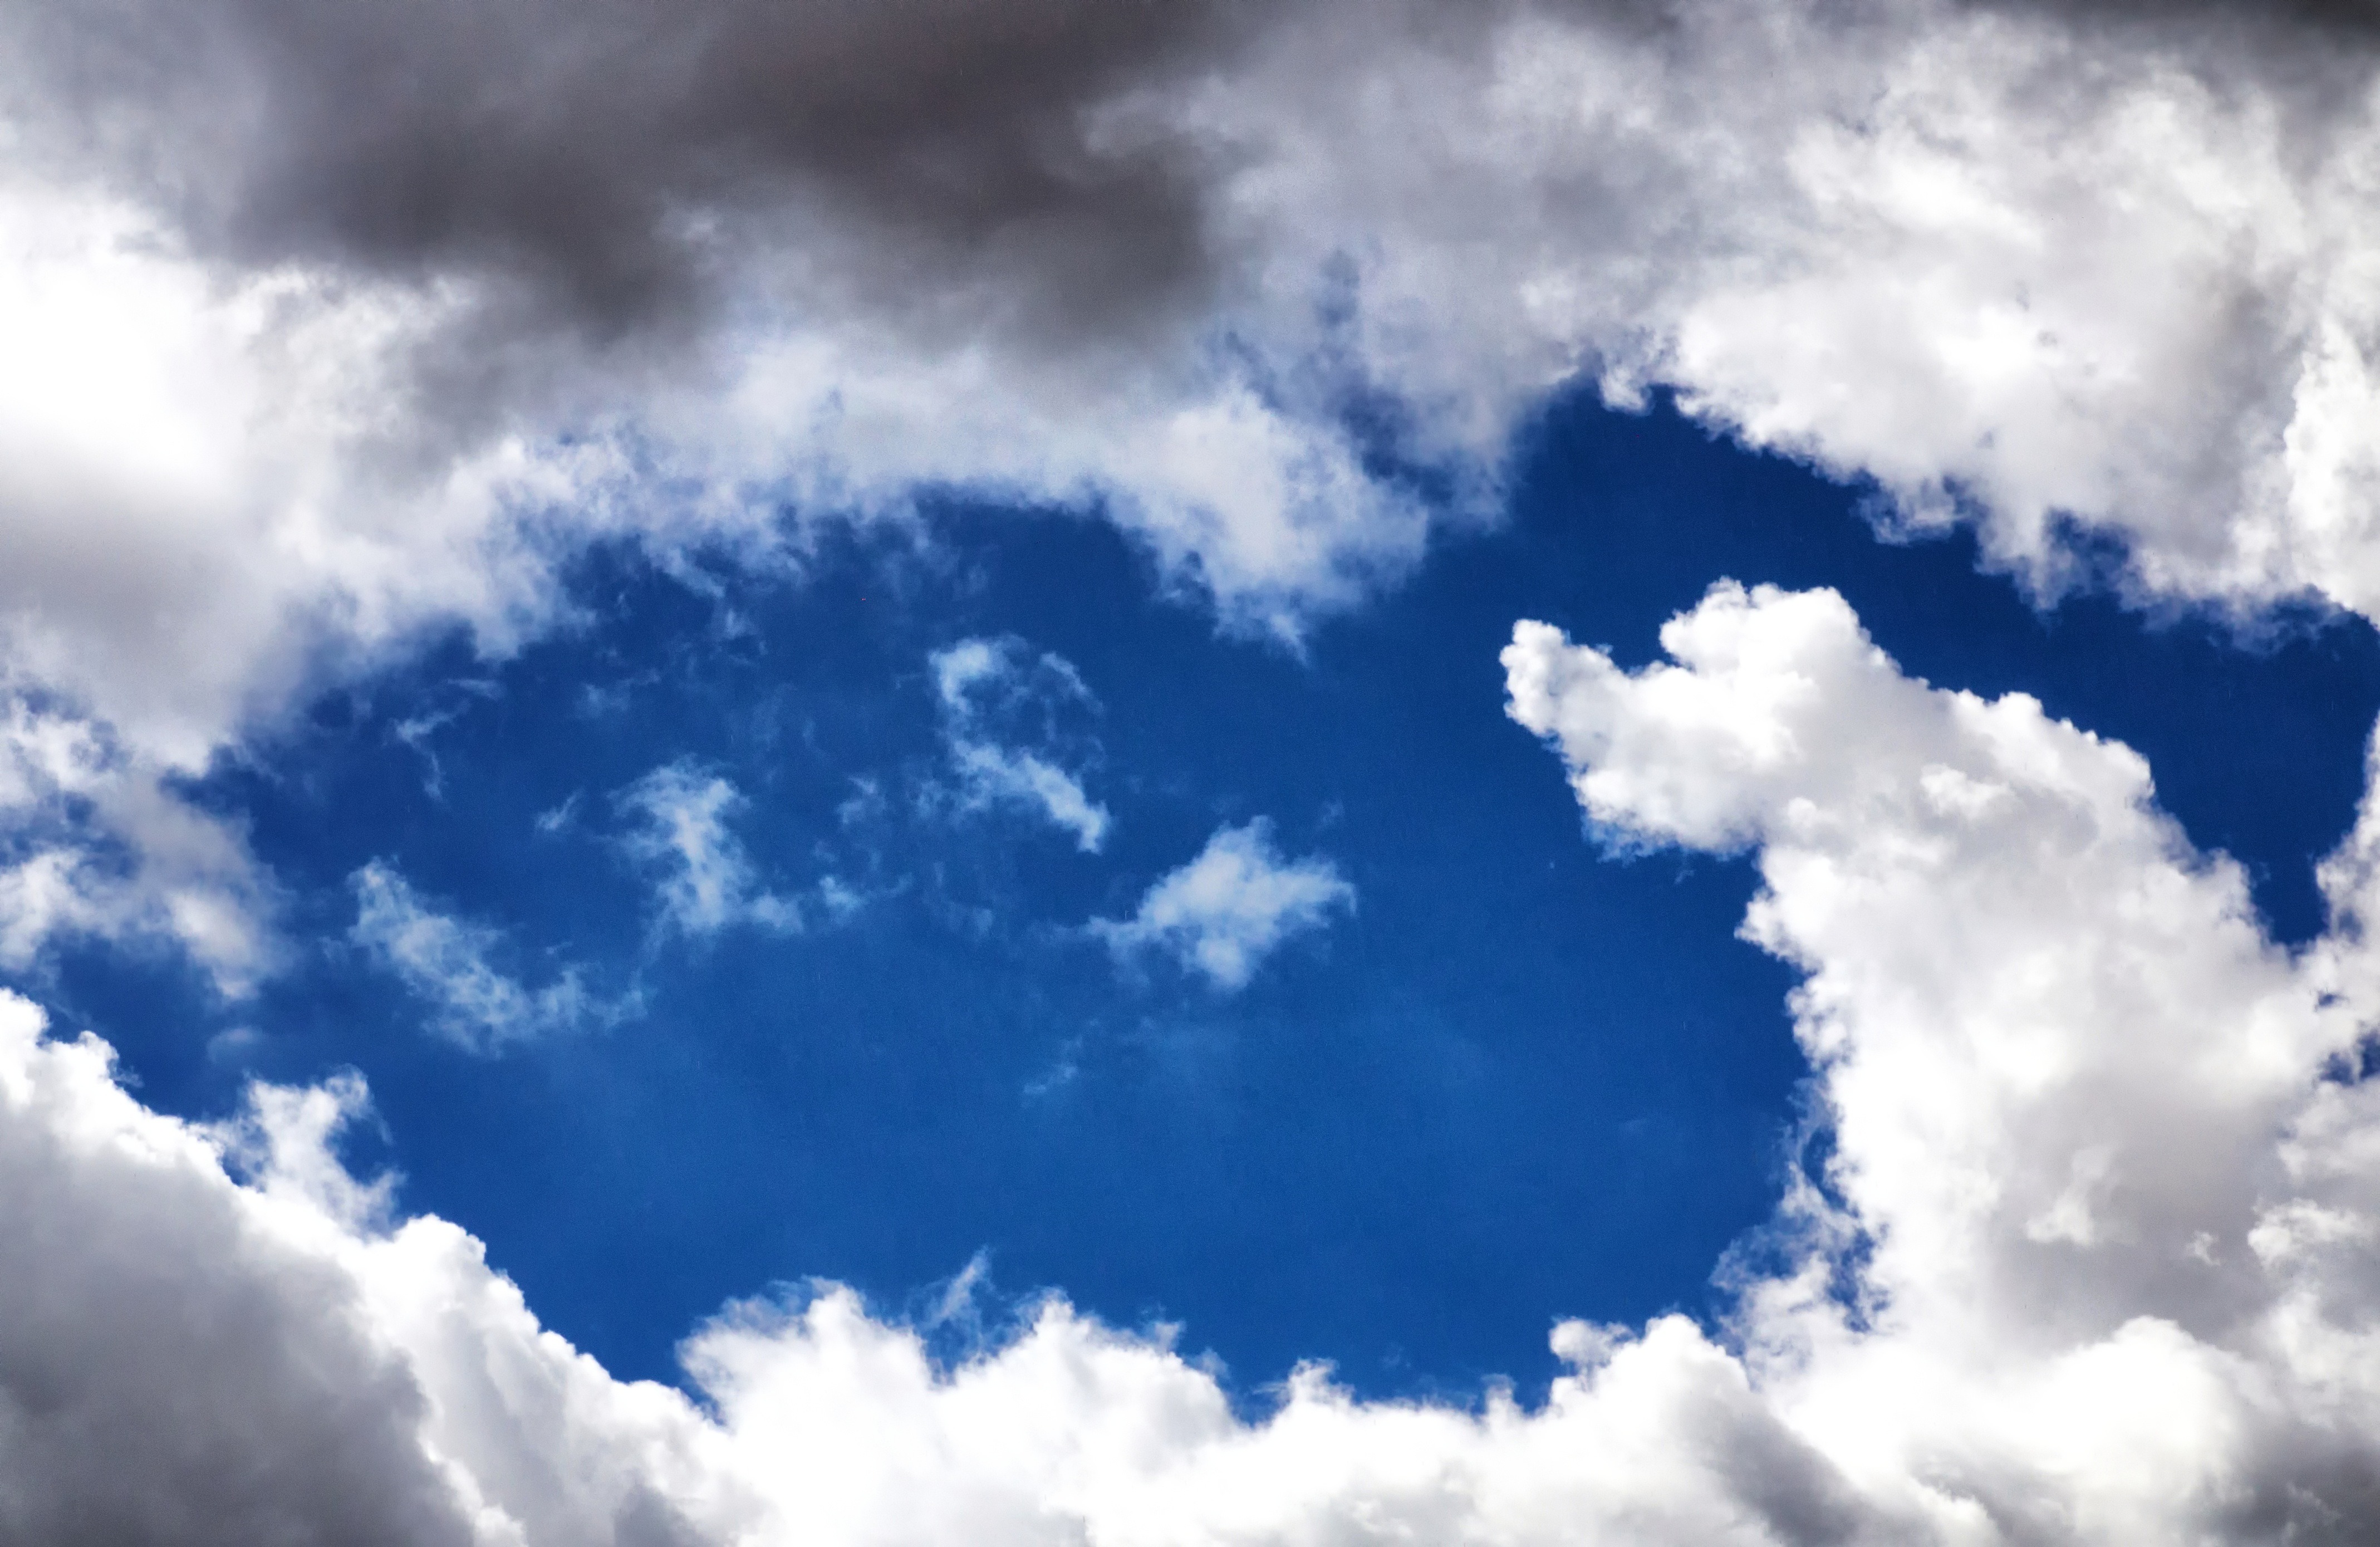
cloud, sky, sunlight, atmosphere, fly, daytime, clear, cumulus, blue, look up, clouds, upward, meteorological phenomenon, atmosphere of earth